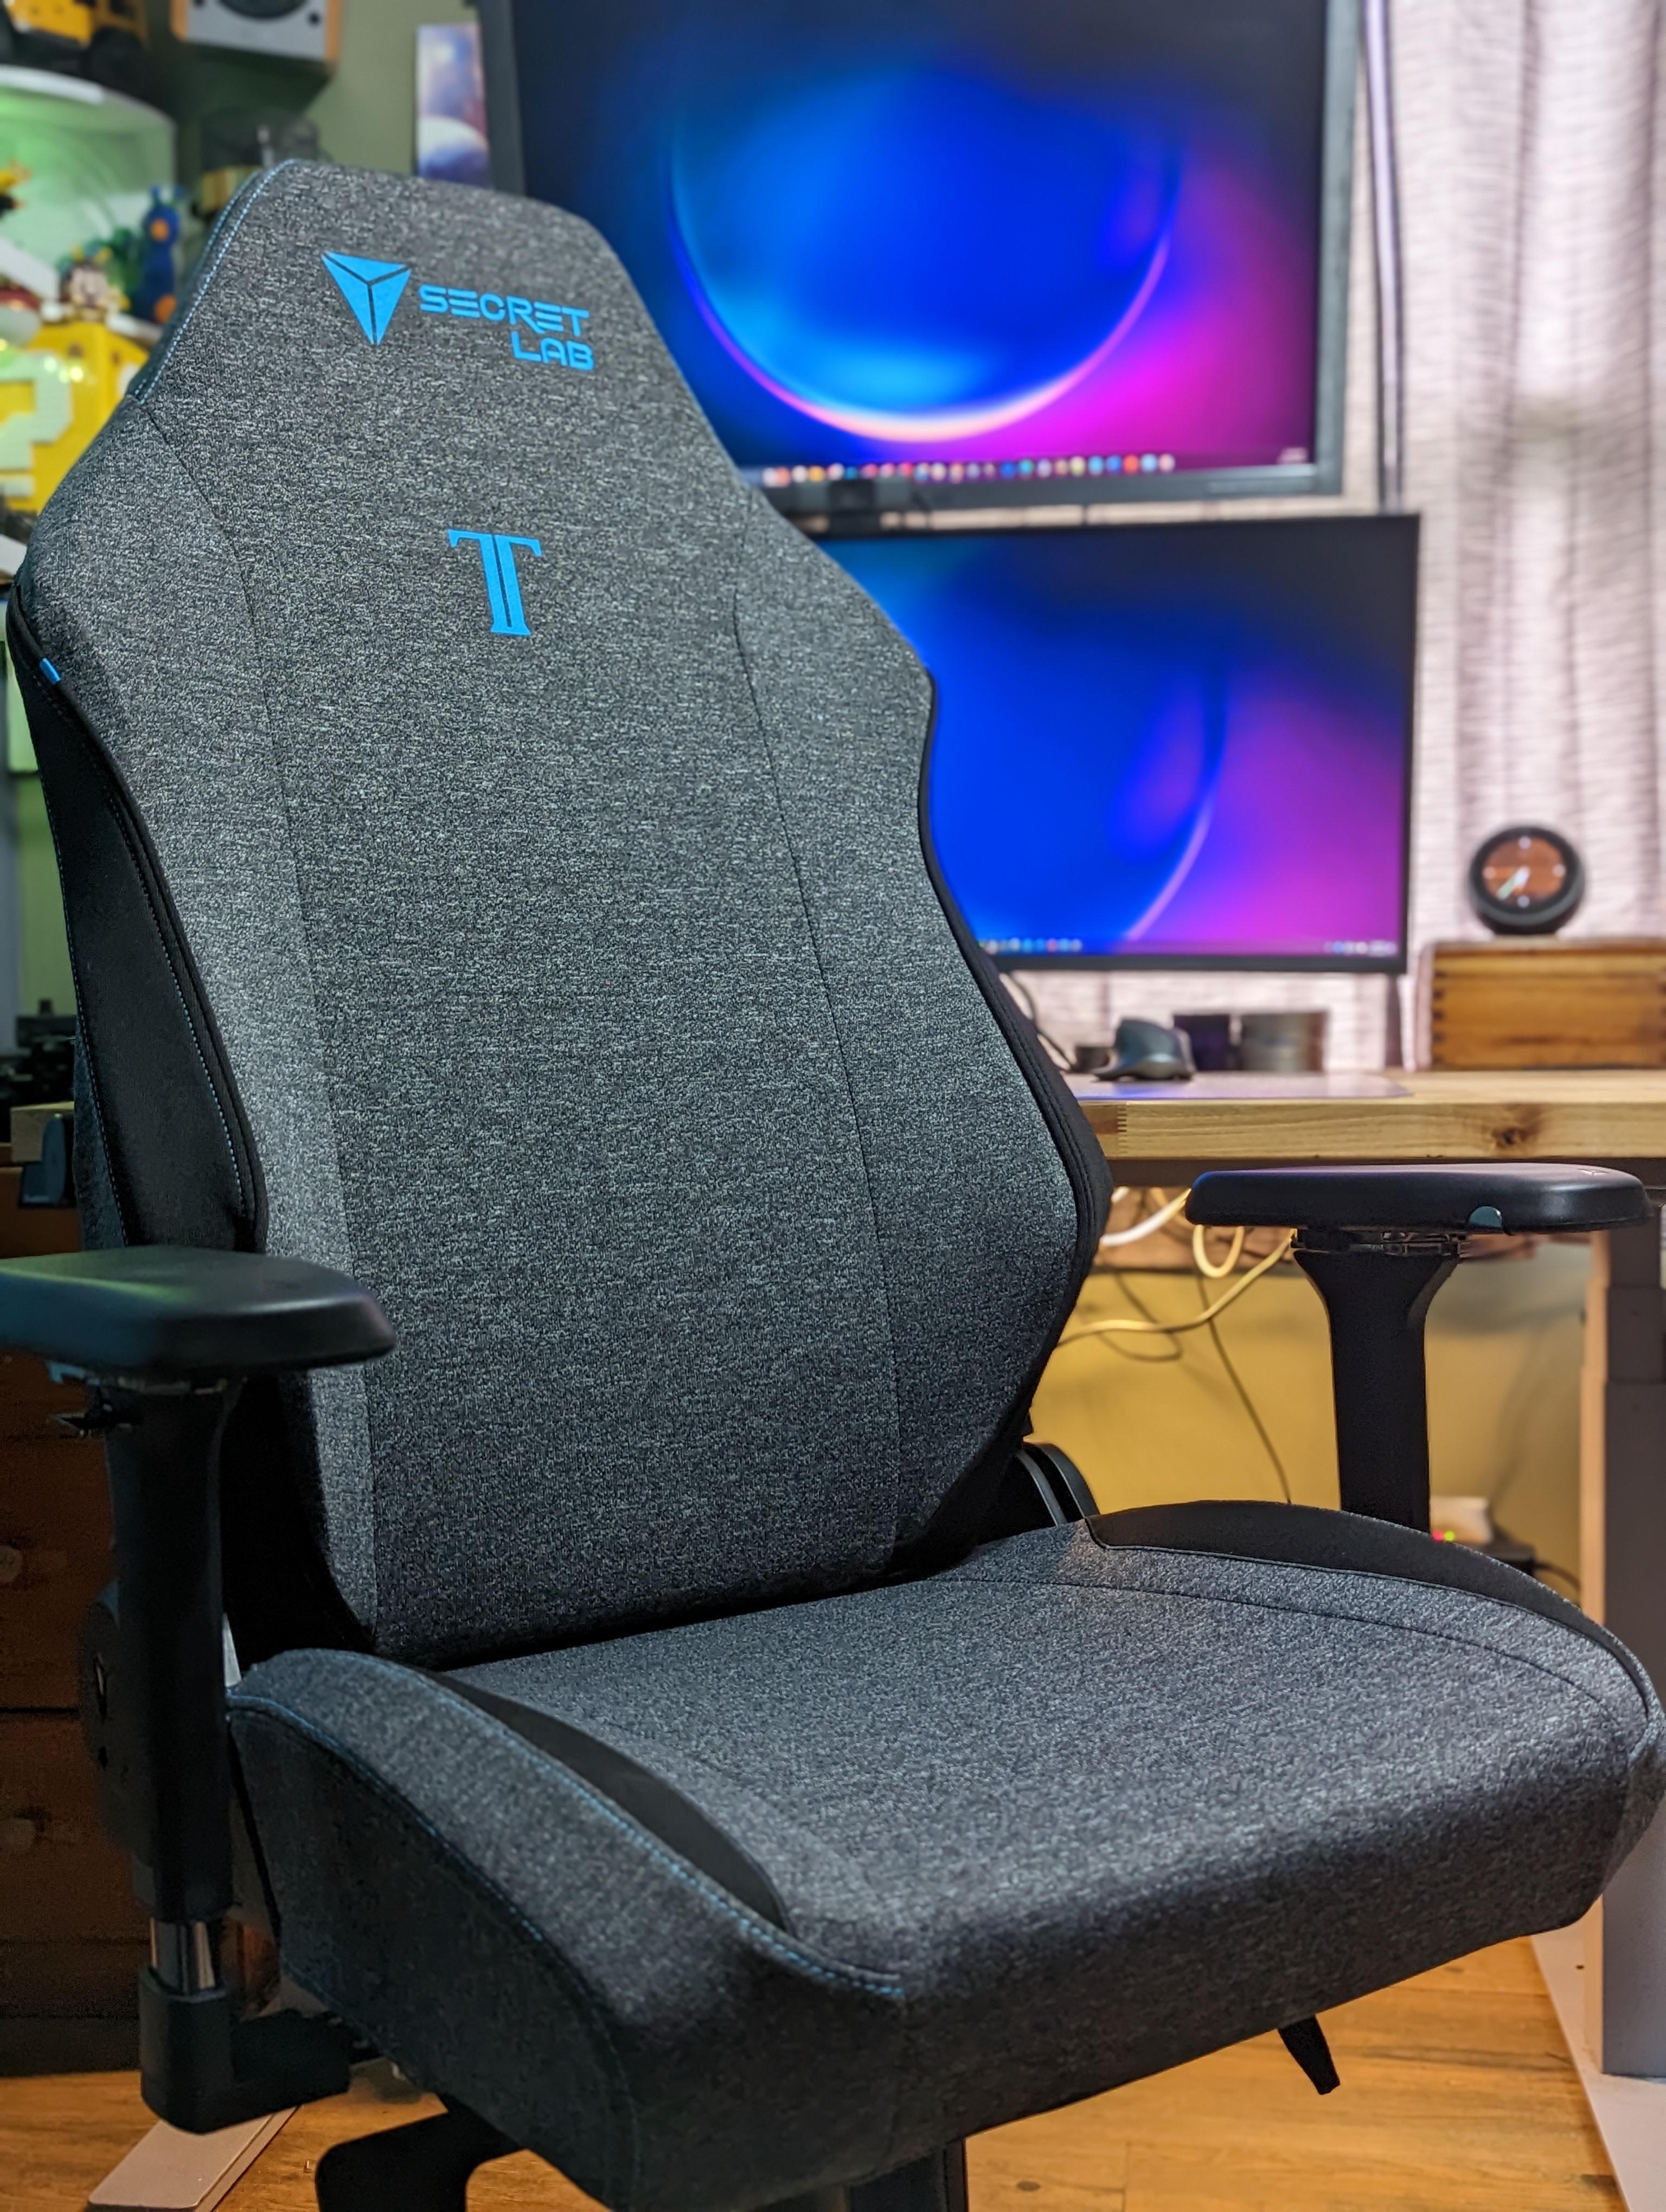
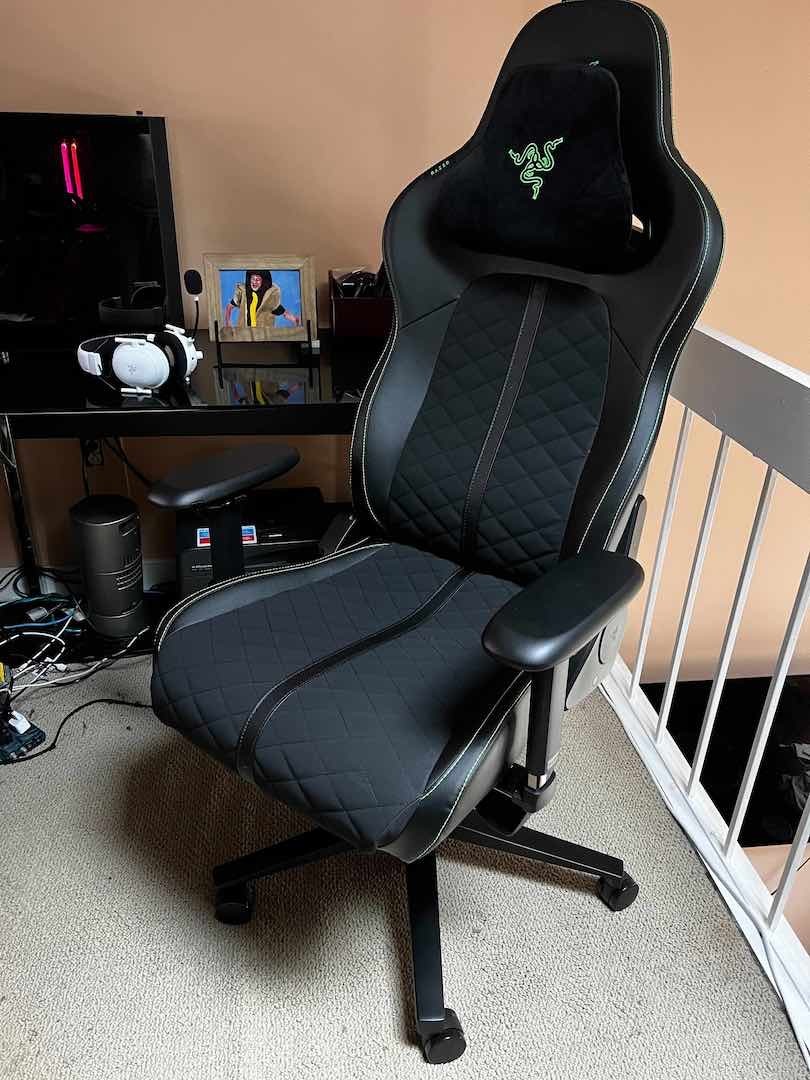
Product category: items_chair
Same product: no